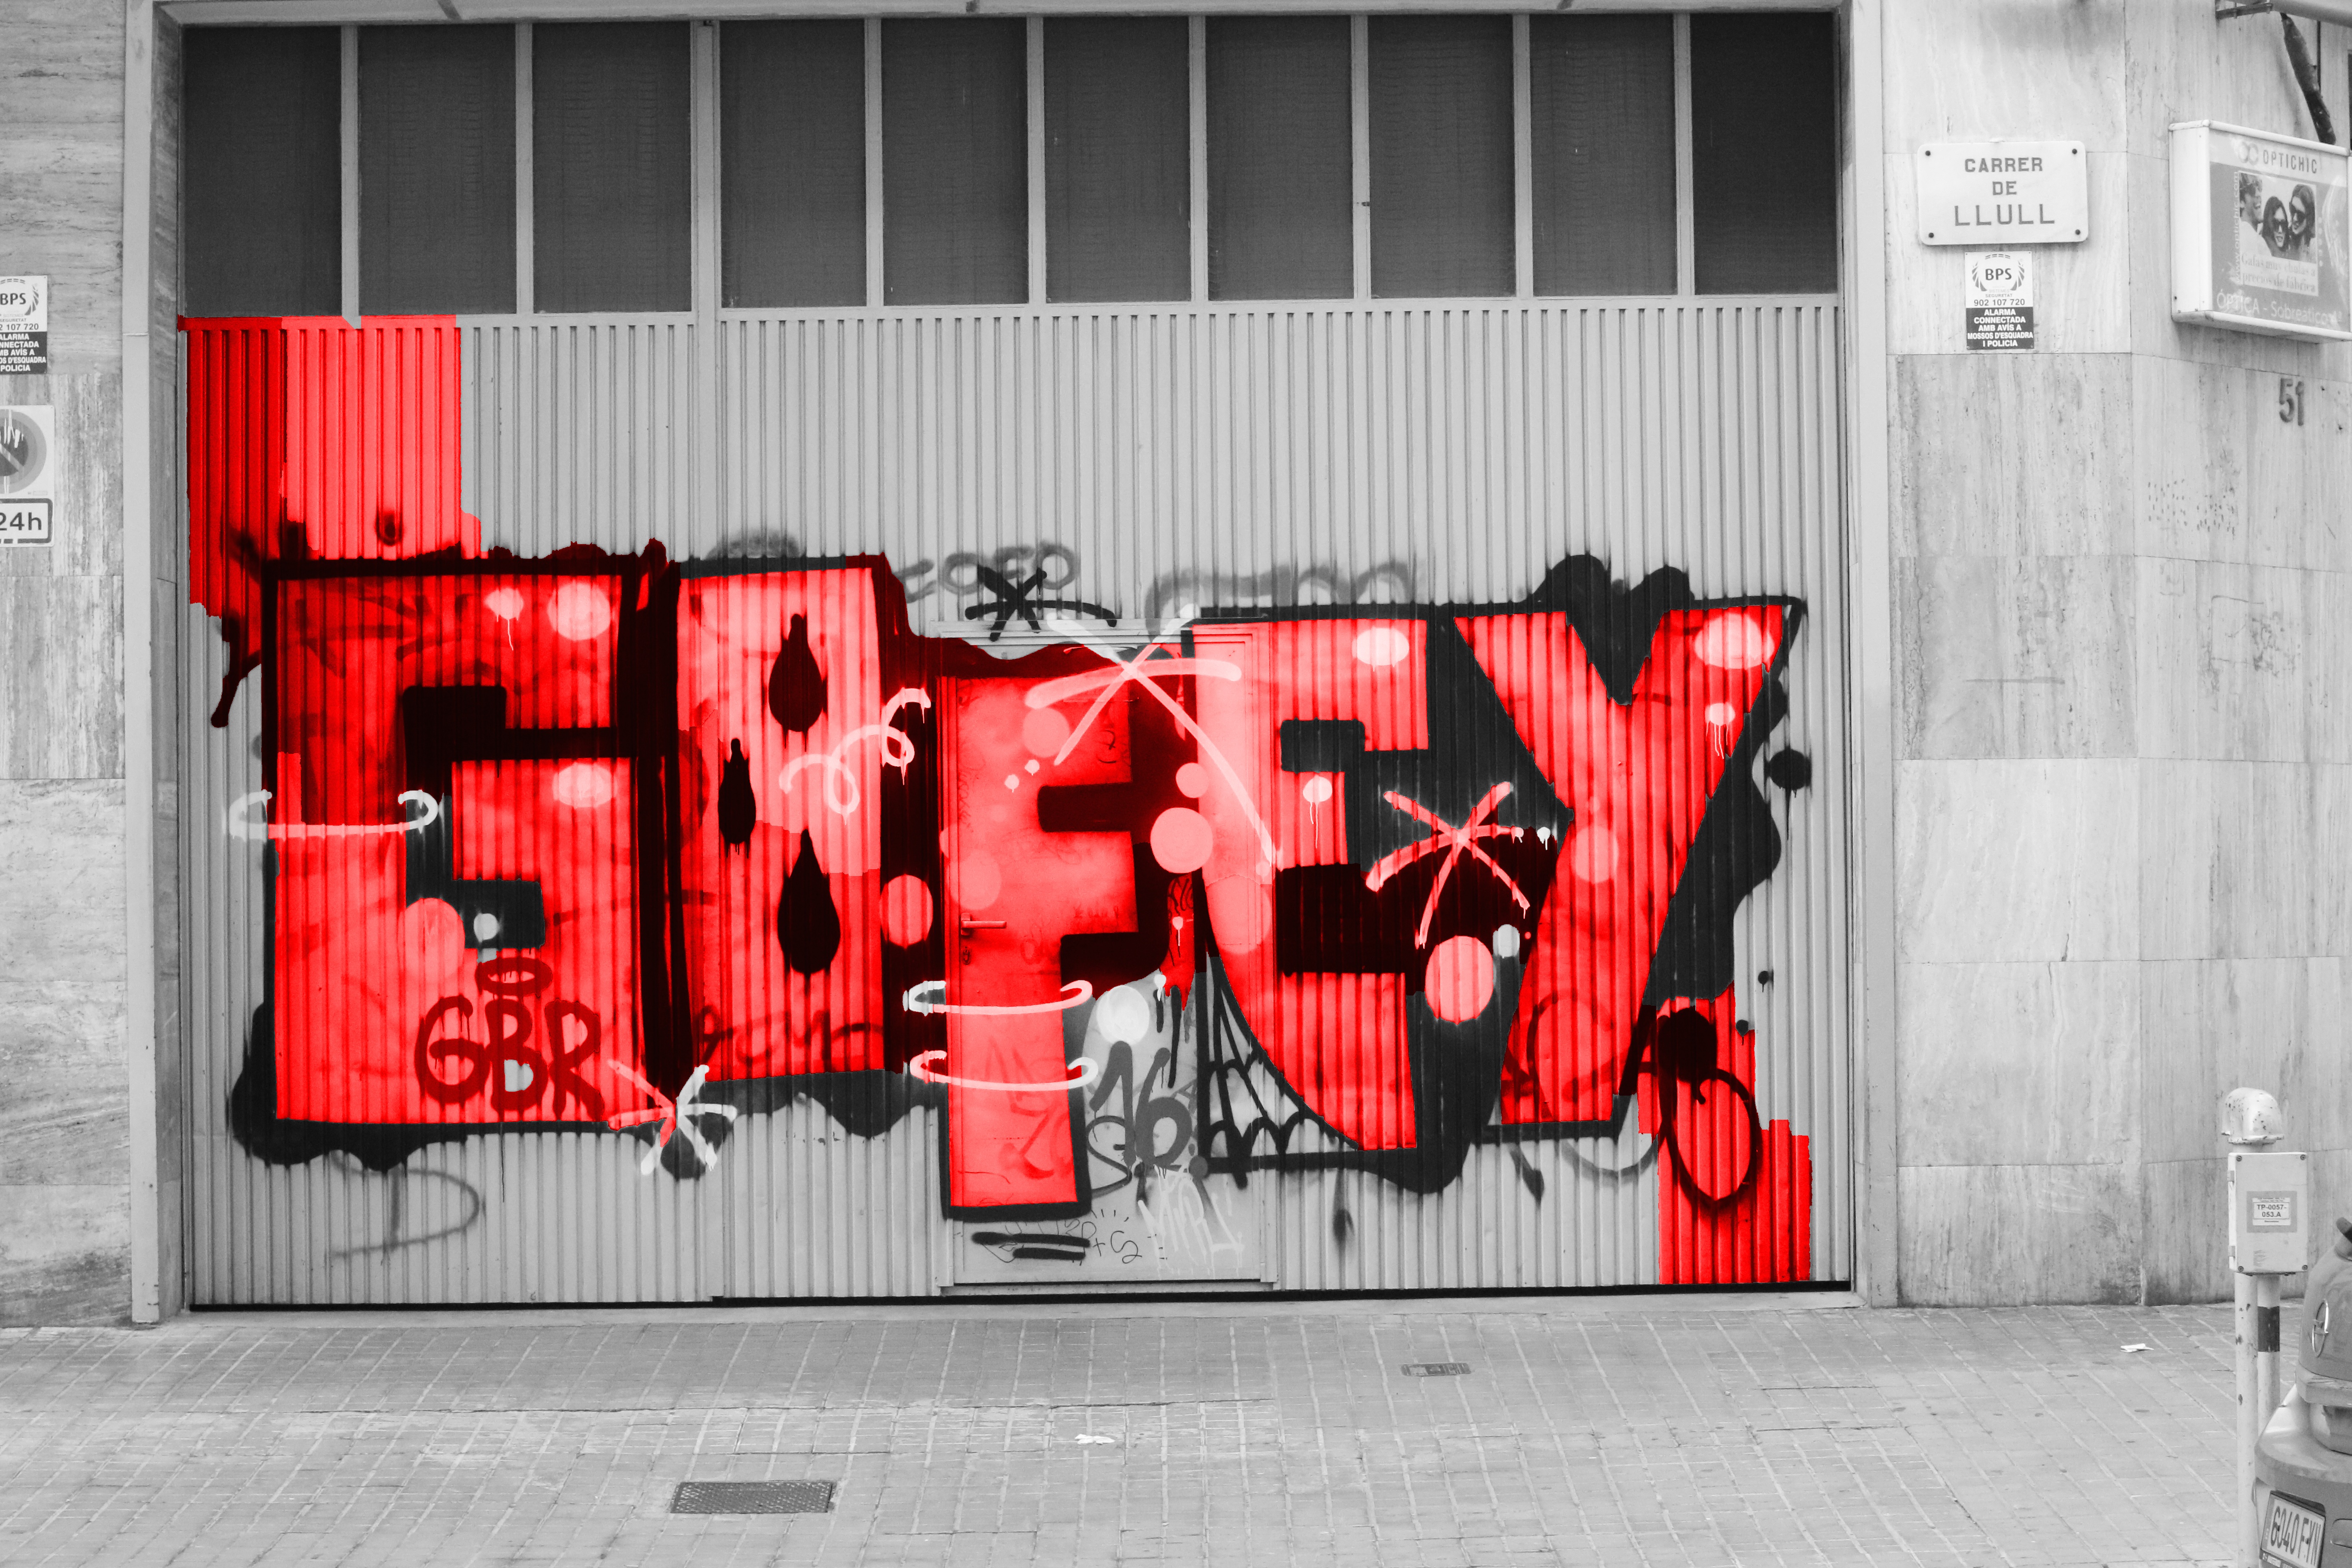
street, wall, red, color, graffiti, street art, art, urban area